Bernard Rose (musician)

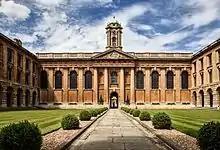
The Queen's College, Oxford

Rose started his academic career at The Queen's College, Oxford. As Rose began his position as a tutor in music, organist of The Queen's College, Oxford, and conductor of the Eglesfield Music Society, the Second World War was declared. With the war having just begun, Rose married his fiancée, Molly Marshall, at Christmas 1939.